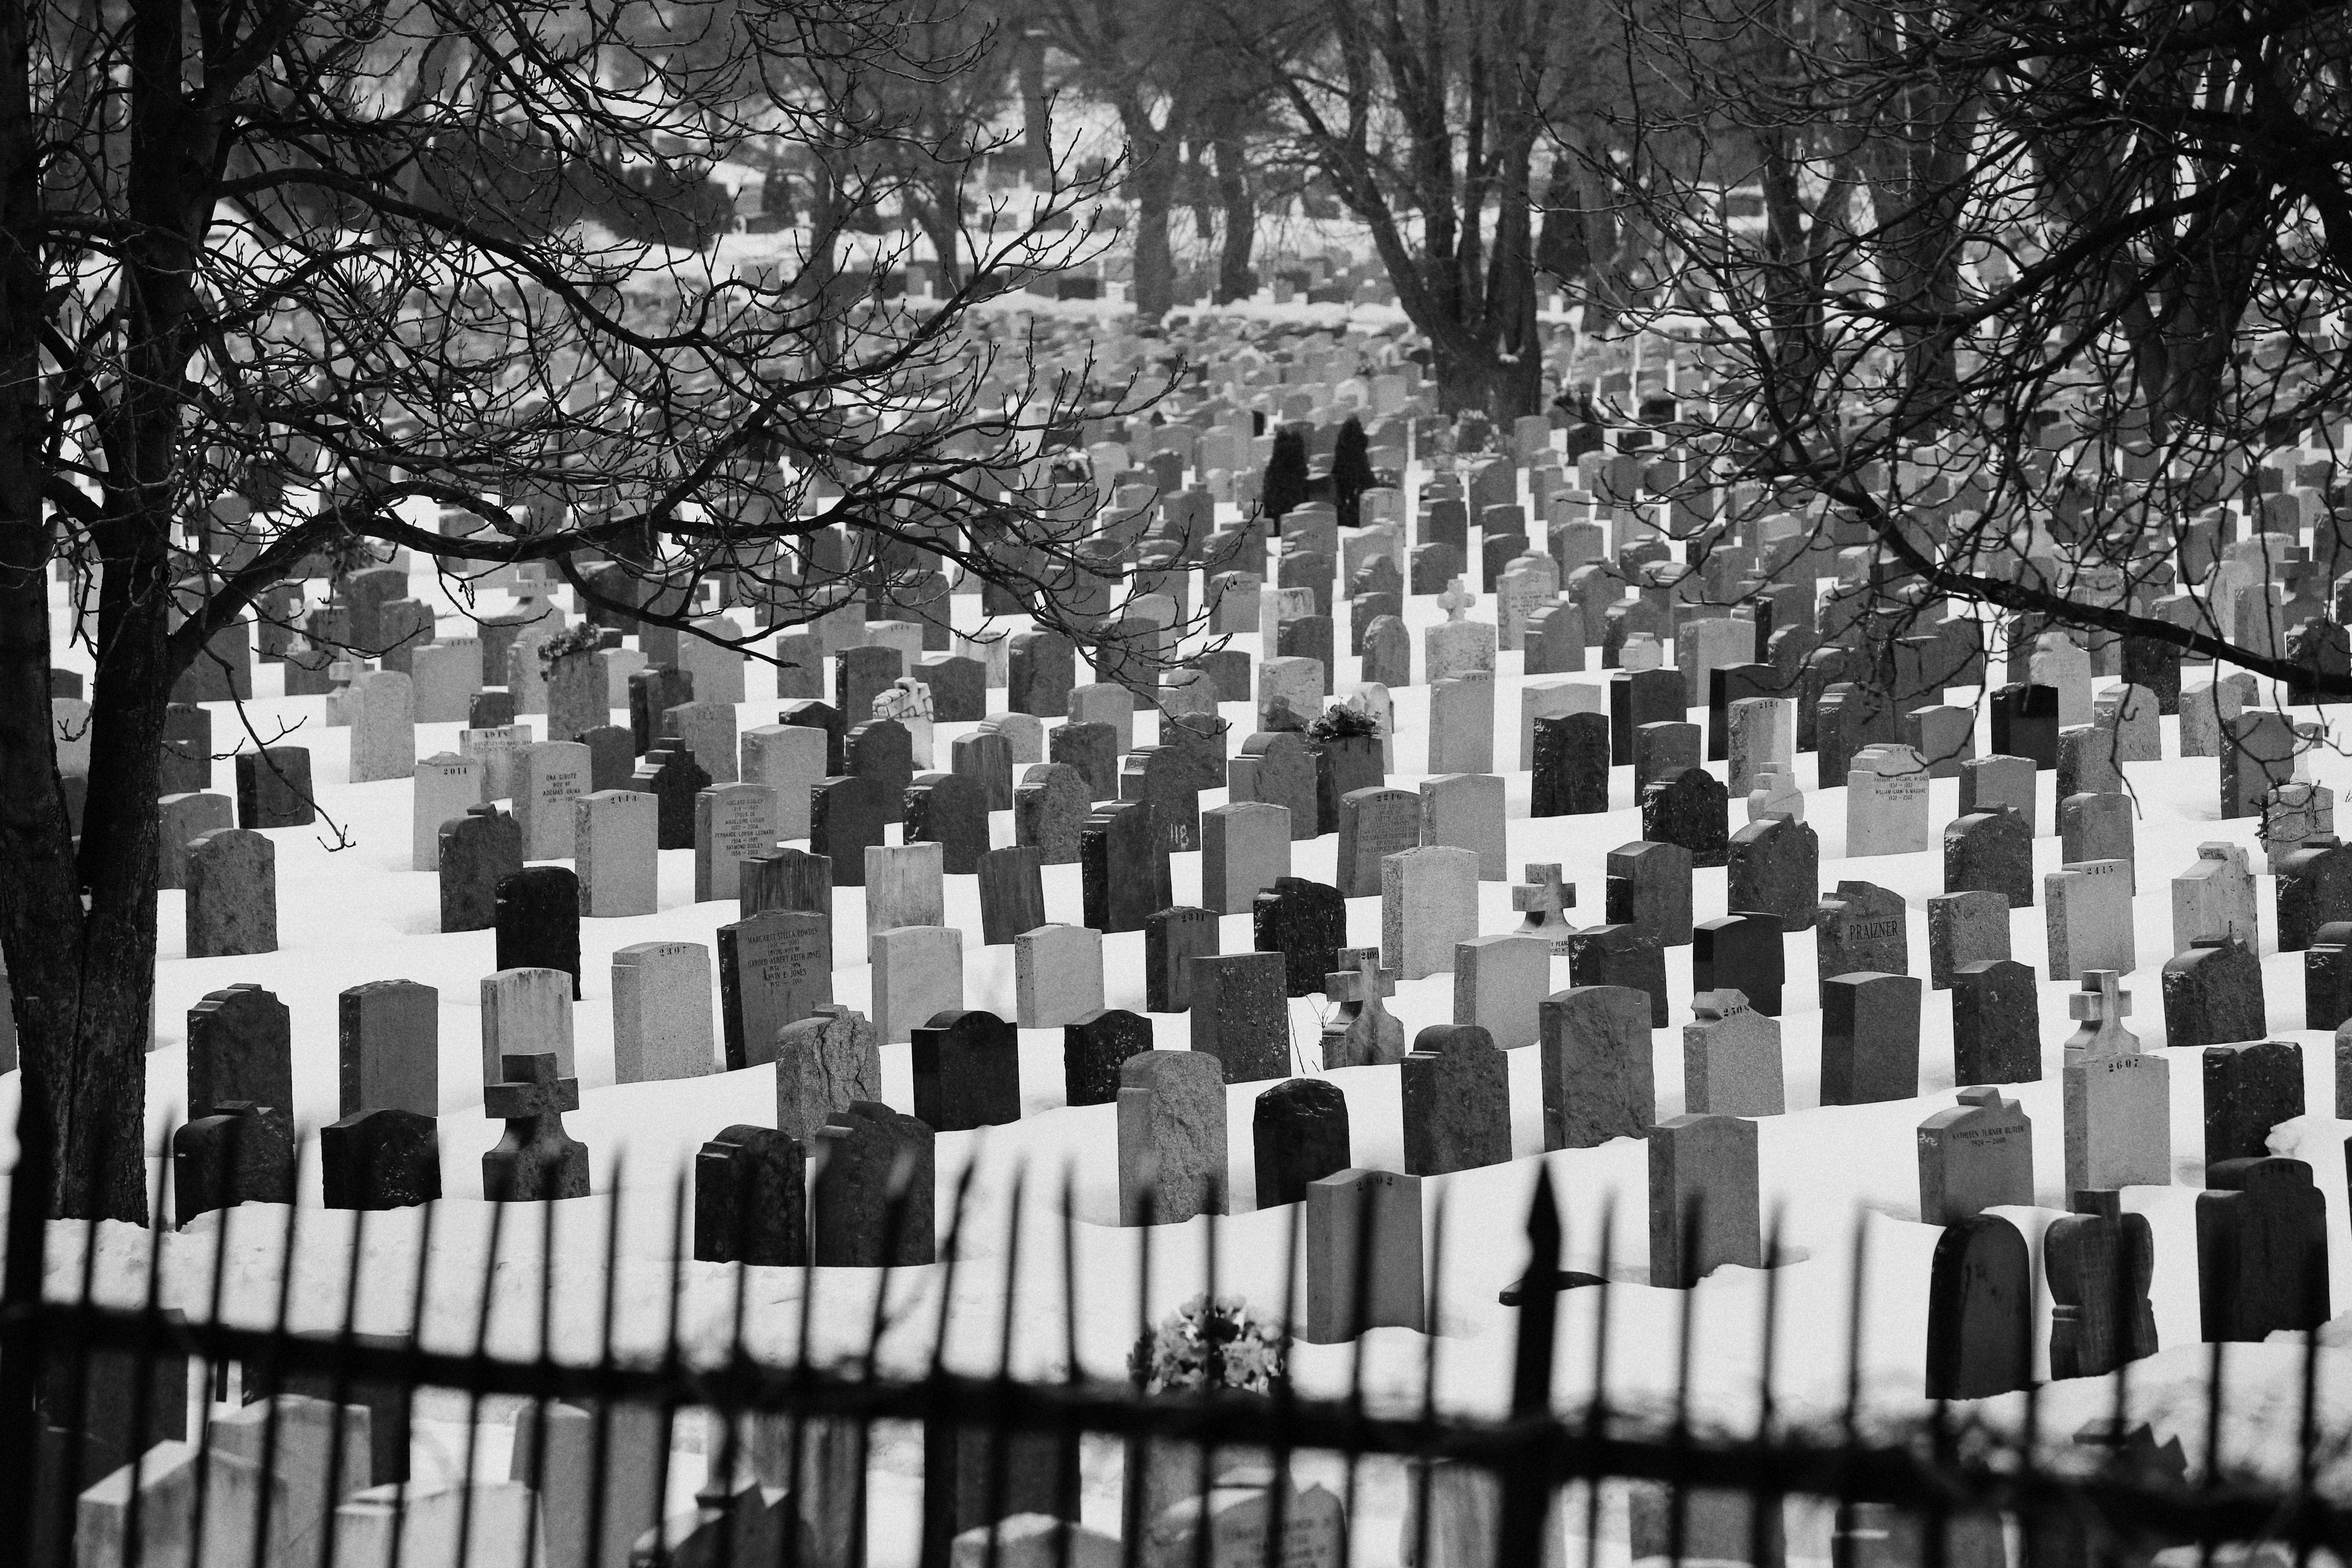
black and white, cemetery, monochrome, dead, death, graveyard, photograph, gravestones, graves, tombstones, grave stones, monochrome photography, geographical feature